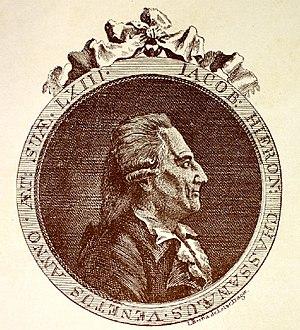
Portrait en médaillon de Casanova, fait à vue en mars 1788, gravure de Berka, utilisé comme frontispice de Icosaméron (1788). Légende
Giacomo Girolamo Casanova [ˈd͡ʒaːkomo d͡ʒiˈrɔːlamo kazaˈnɔːva], né le 2 avril 1725 à Venise et mort le 4 juin 1798 à Dux, est un aventurier vénitien. Il est tour à tour violoniste, écrivain, magicien, espion, diplomate, puis bibliothécaire, mais revendique toujours sa qualité de « Vénitien ».